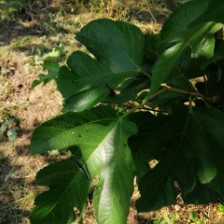
Variety: RedKing